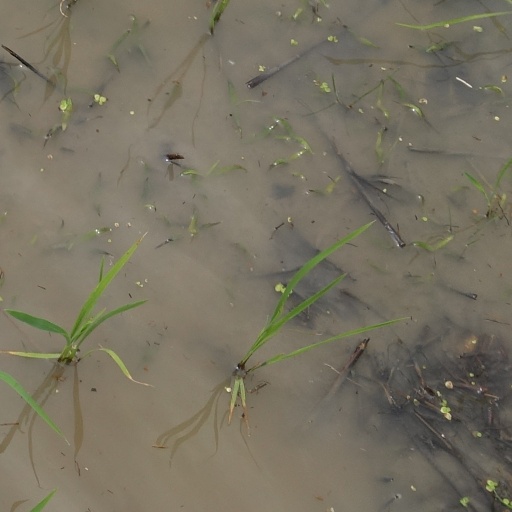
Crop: rice